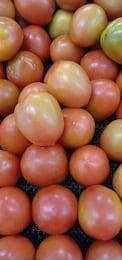
Label: tomato